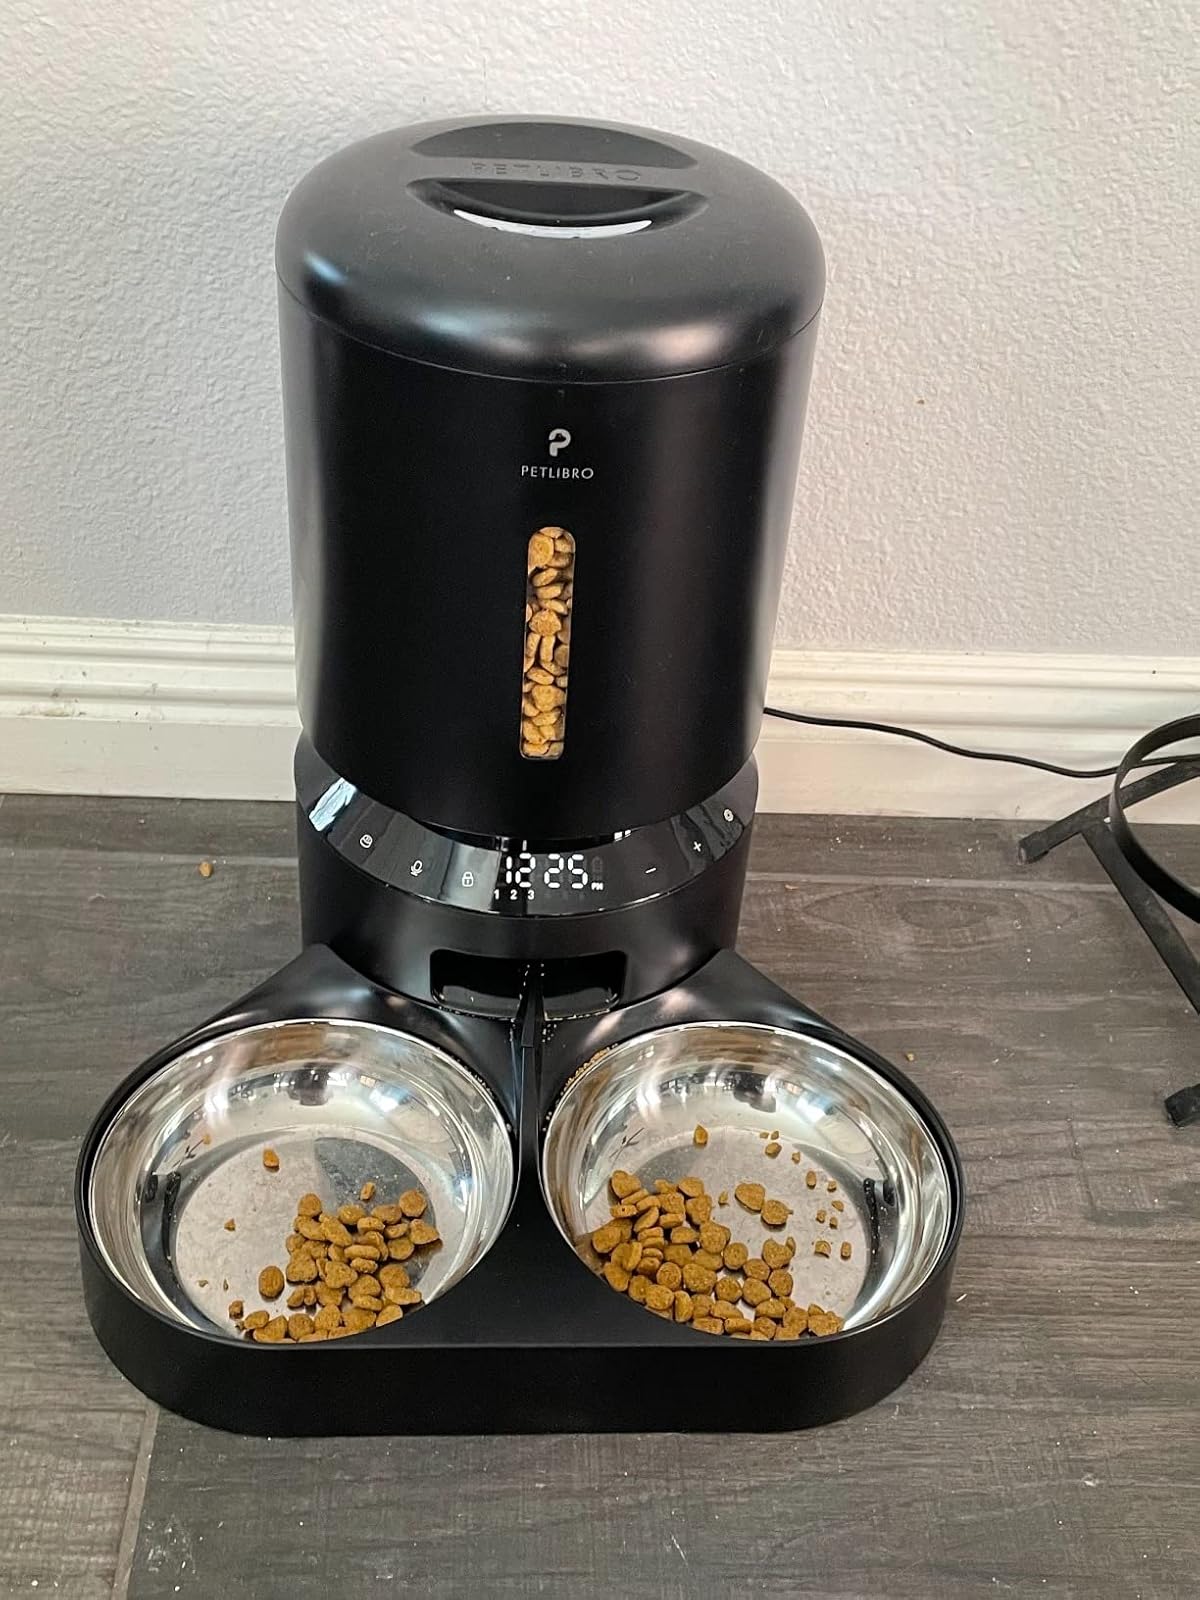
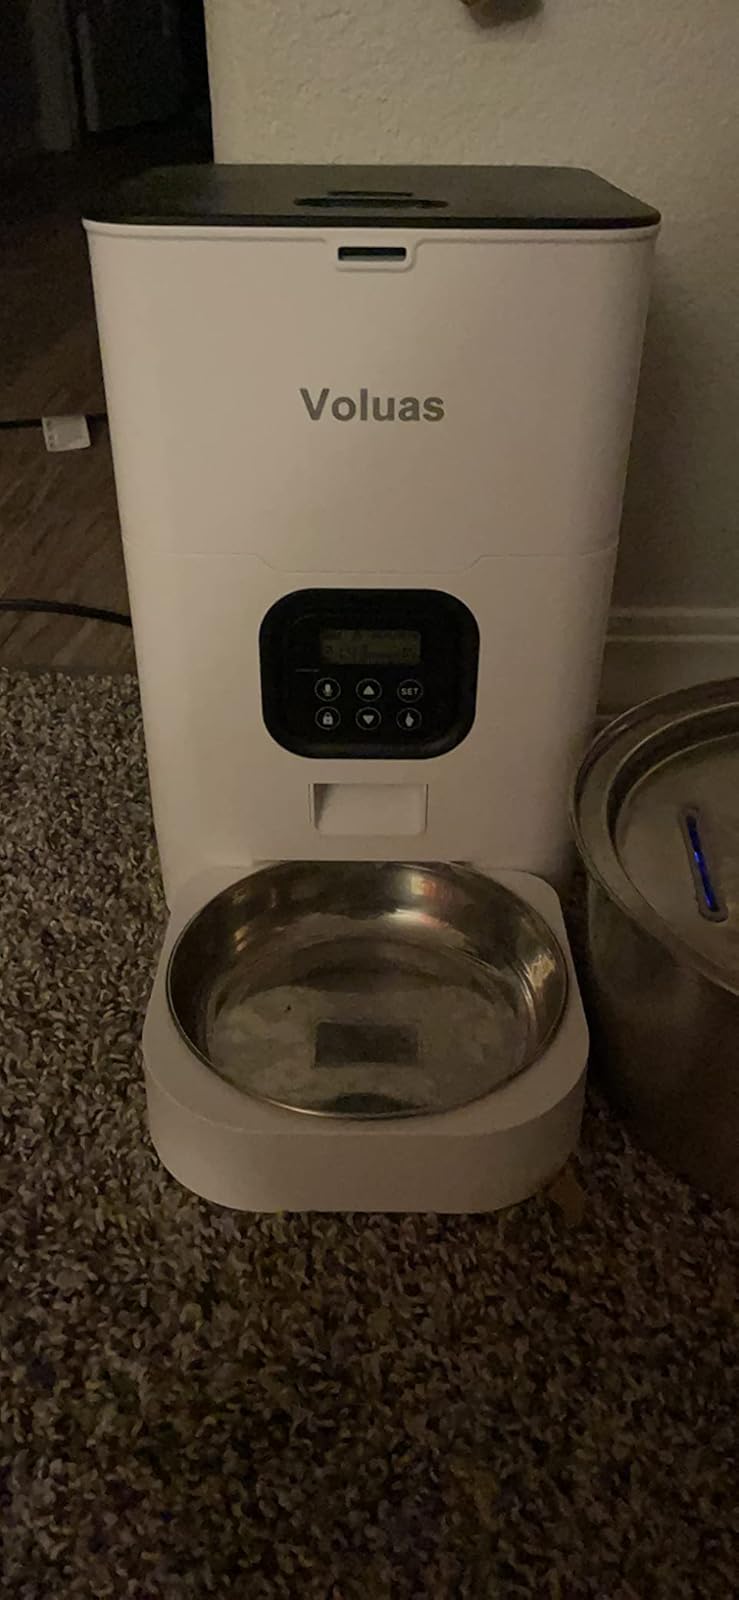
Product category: items_feeder
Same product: no